Colonnade Hotel

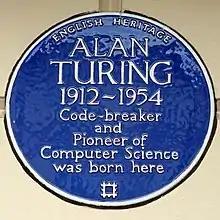
Alan Turing's blue plaque

The hotel started life as two private Victorian residences in 1865 before being turned into a boarding school in 1880. In 1886, it became the Warrington Lodge Medical and Surgery Home for Ladies.